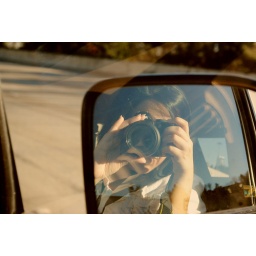
If we're always looking in the rear view mirror it's hard to keep our eyes on the road ahead.